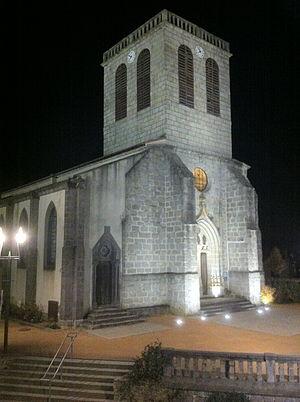
Vue de l'église de SAINT REMY SUR DUROLLE
Saint-Rémy-sur-Durolle est une commune française, située dans le département du Puy-de-Dôme, en région Auvergne-Rhône-Alpes.